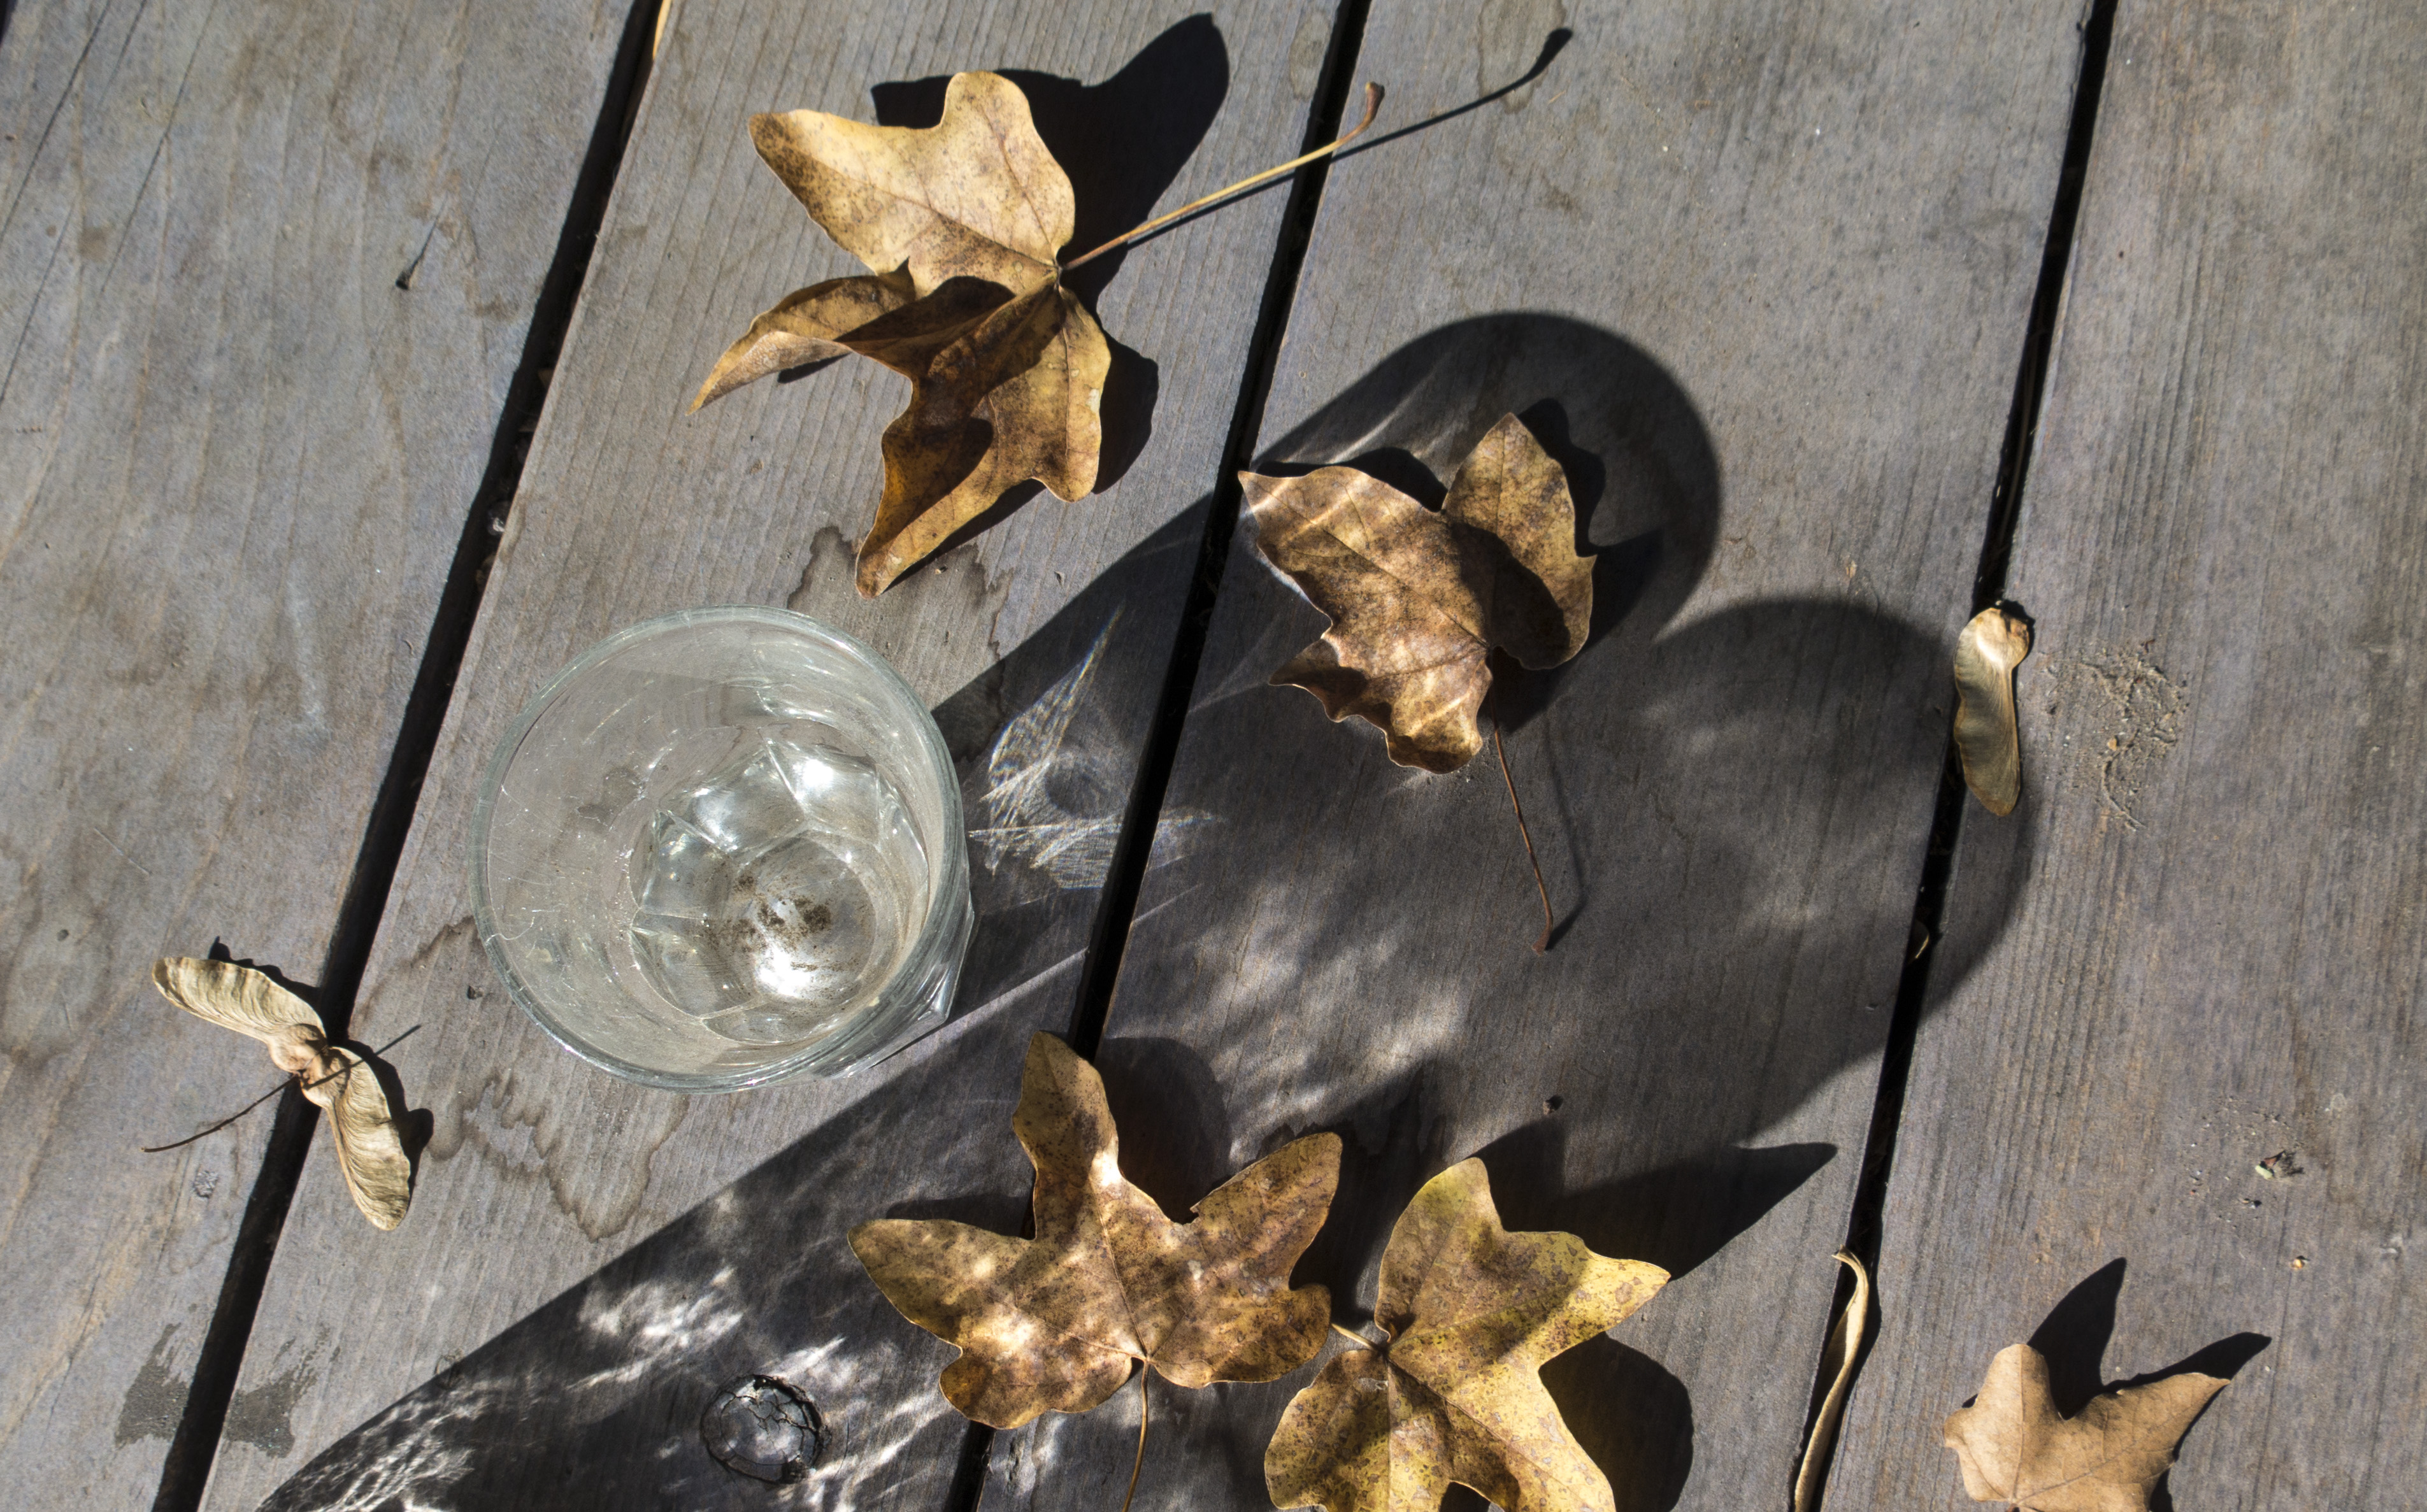
tree, wood, leaf, flower, glass, autumn, season, leaves, sculpture, stilllife, carving, bat